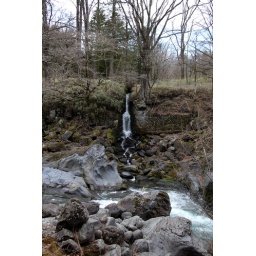
Little waterfall across the river. Maybe part of the water delivery system that had little canals running all over town.